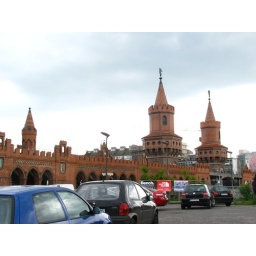
bridge from the east side of the river back in to my hood